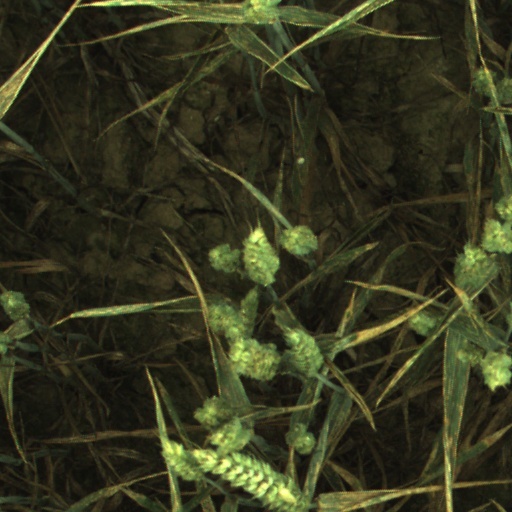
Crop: wheat